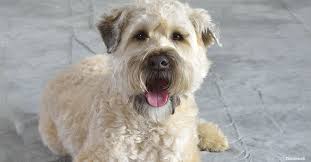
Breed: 235-n000090-soft_coated_wheaten_terrier